416th Air Expeditionary Wing

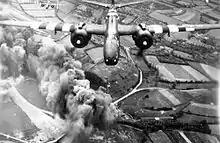
A-20 from the 416th Bomb Group making a bomb run on D-Day, 6 June 1944

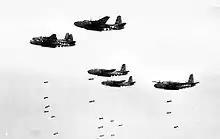
Flight of A-20 from the 416th Bomb Group making a bomb run

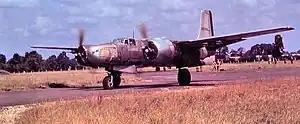
416th Bombardment Group Douglas A-26 Invader, Laon/Athies Airfield (A-69), France, 1945

The wing was first activated on 5 February 1943 without personnel, at Will Rogers Field, Oklahoma as the 416th Bombardment Group (Light) (BG). The original squadrons of the group were the 668th, 669th, 670th, and 671st Bombardment Squadrons